Martina McBride

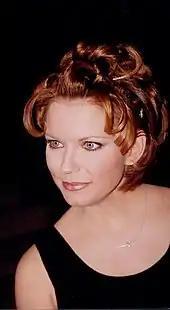
McBride at Ford's Theater in 1998

McBride's sixth studio album, "Emotion," was released in 1999. Its lead single, "I Love You", reached number one on the "Billboard" country charts in 1999, and also crossed over to the Adult Contemporary chart. The song's follow-ups, "Love's the Only House" and "There You Are", both made the Top 5 at country radio, and "It's My Time" peaked at number 11.